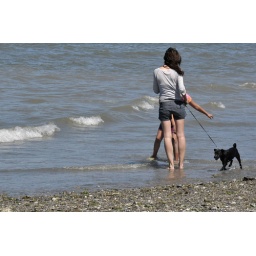
super cute puppy playing in the water at Jericho Beach